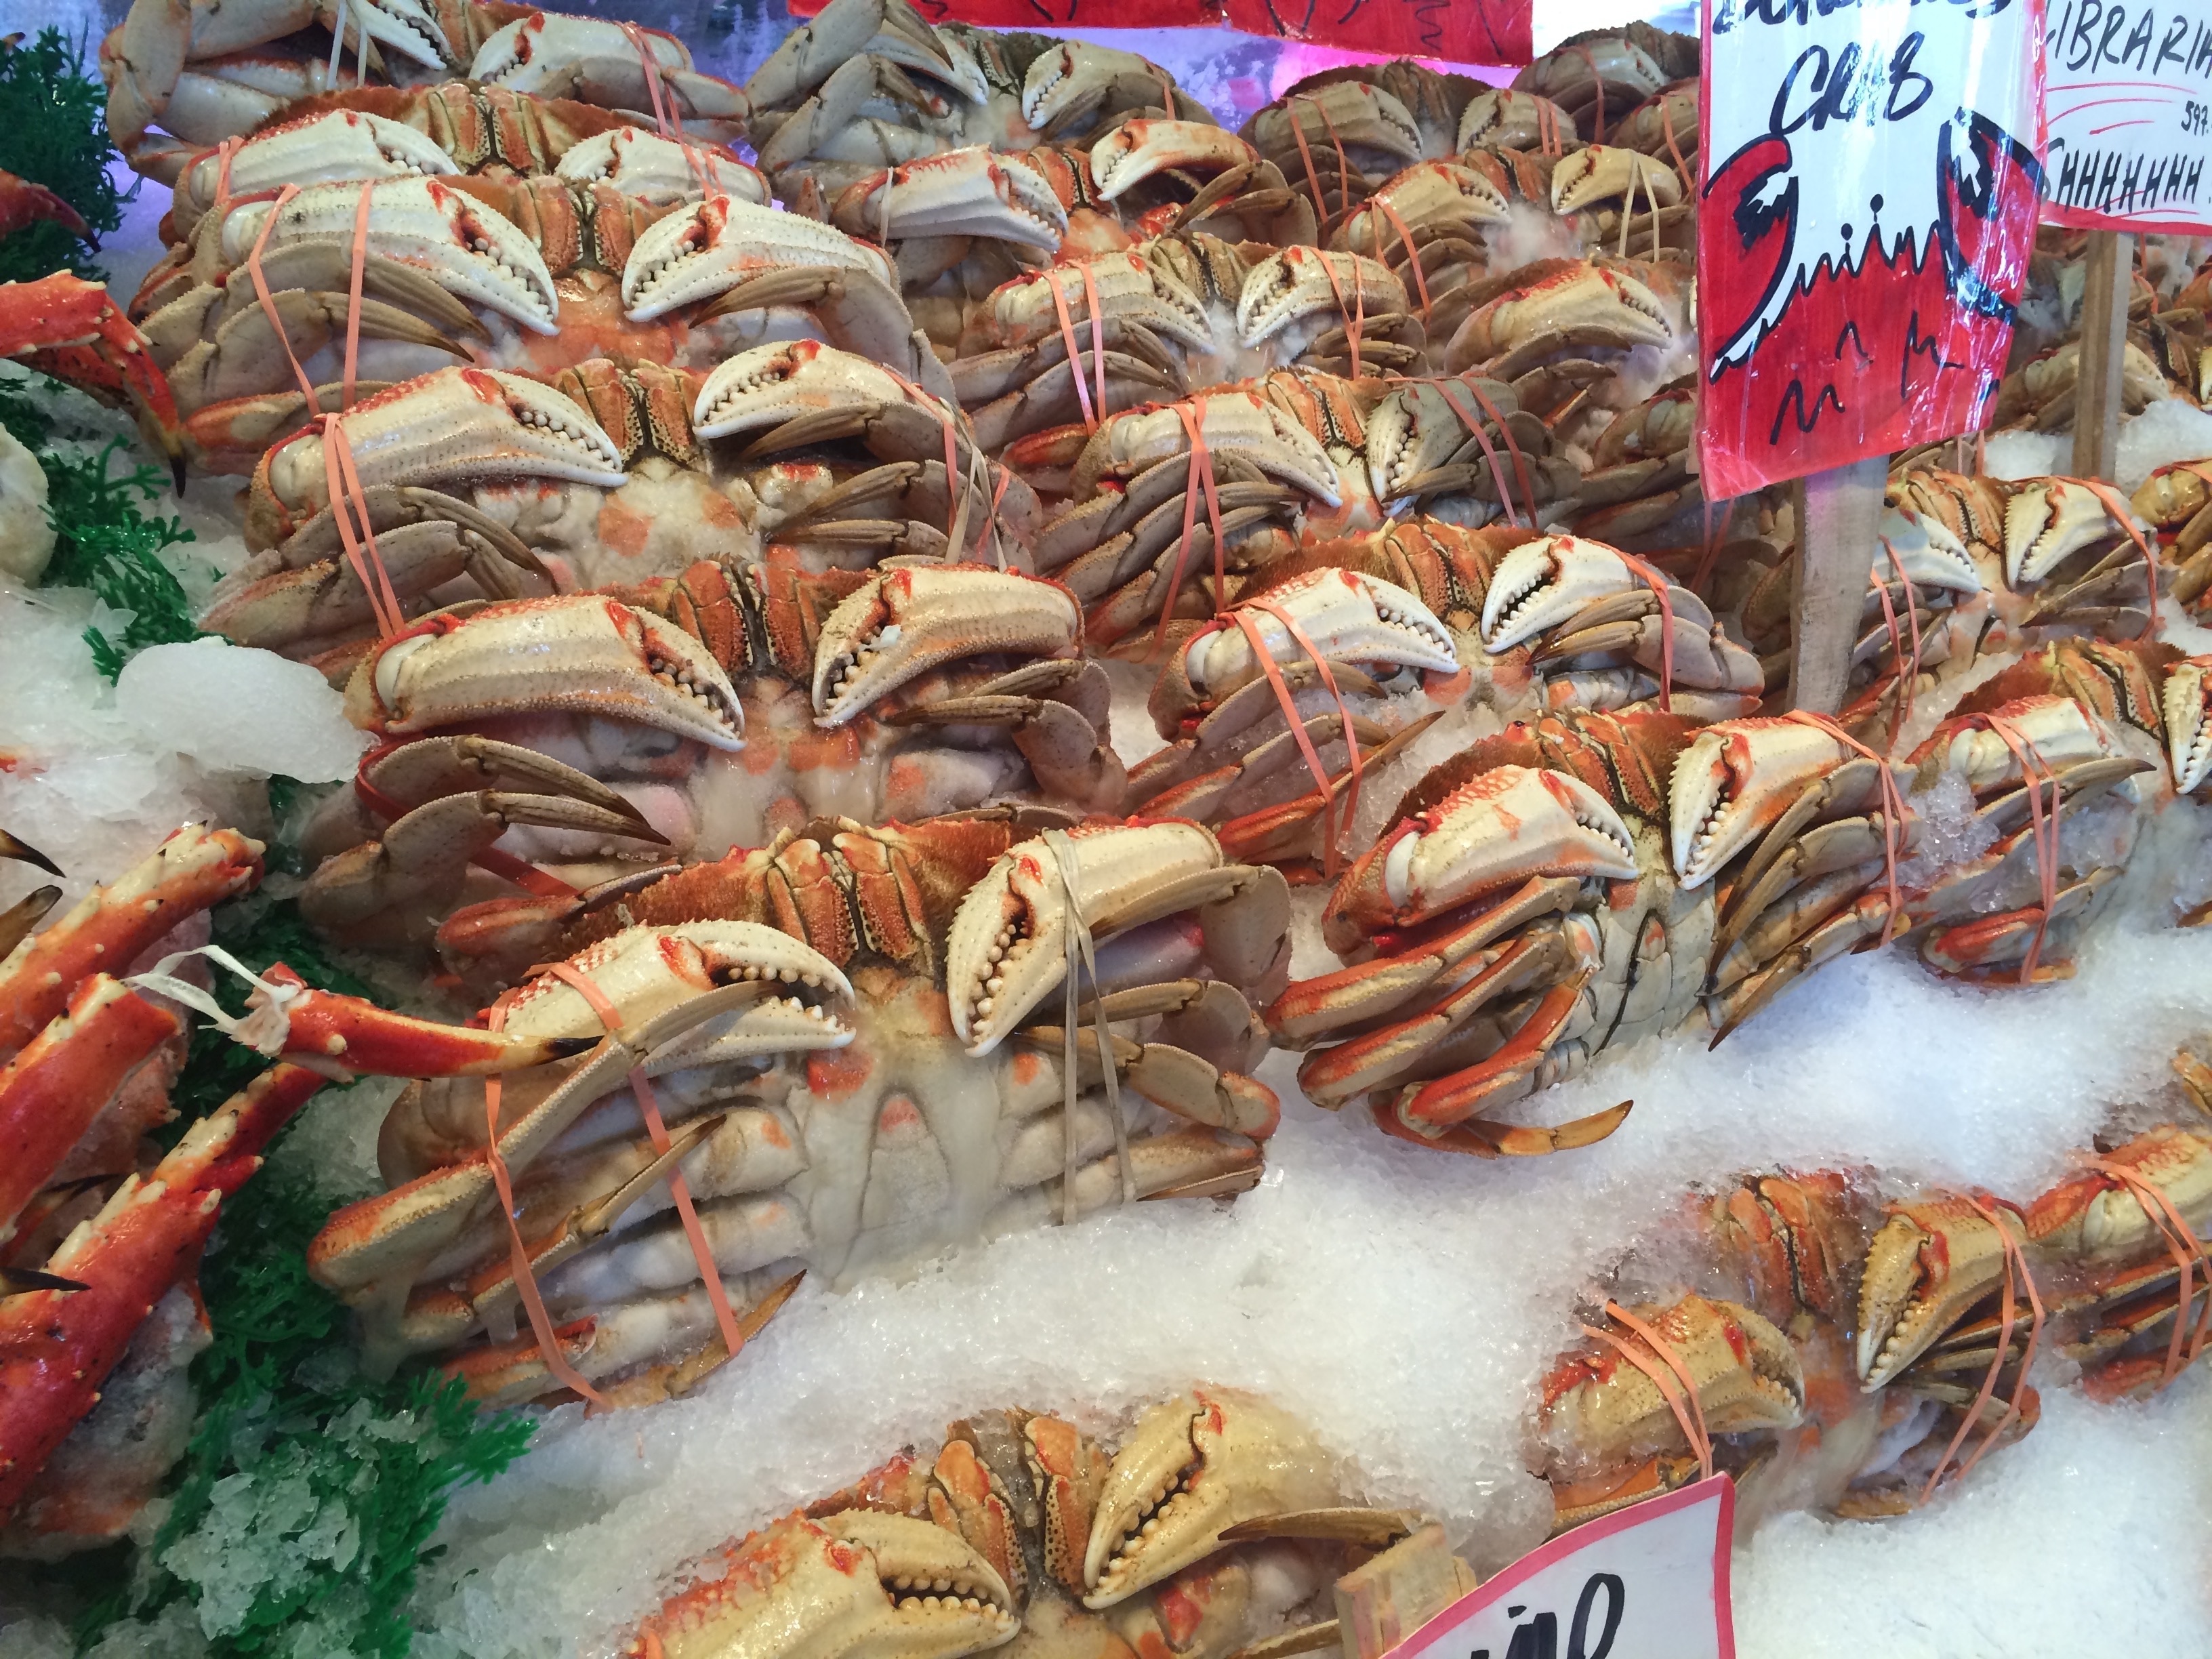
food, seafood, fish, crab, invertebrate, crustacean, seafood market, decapoda, animal source foods, dungeness crab, spiny lobster, seafood boil